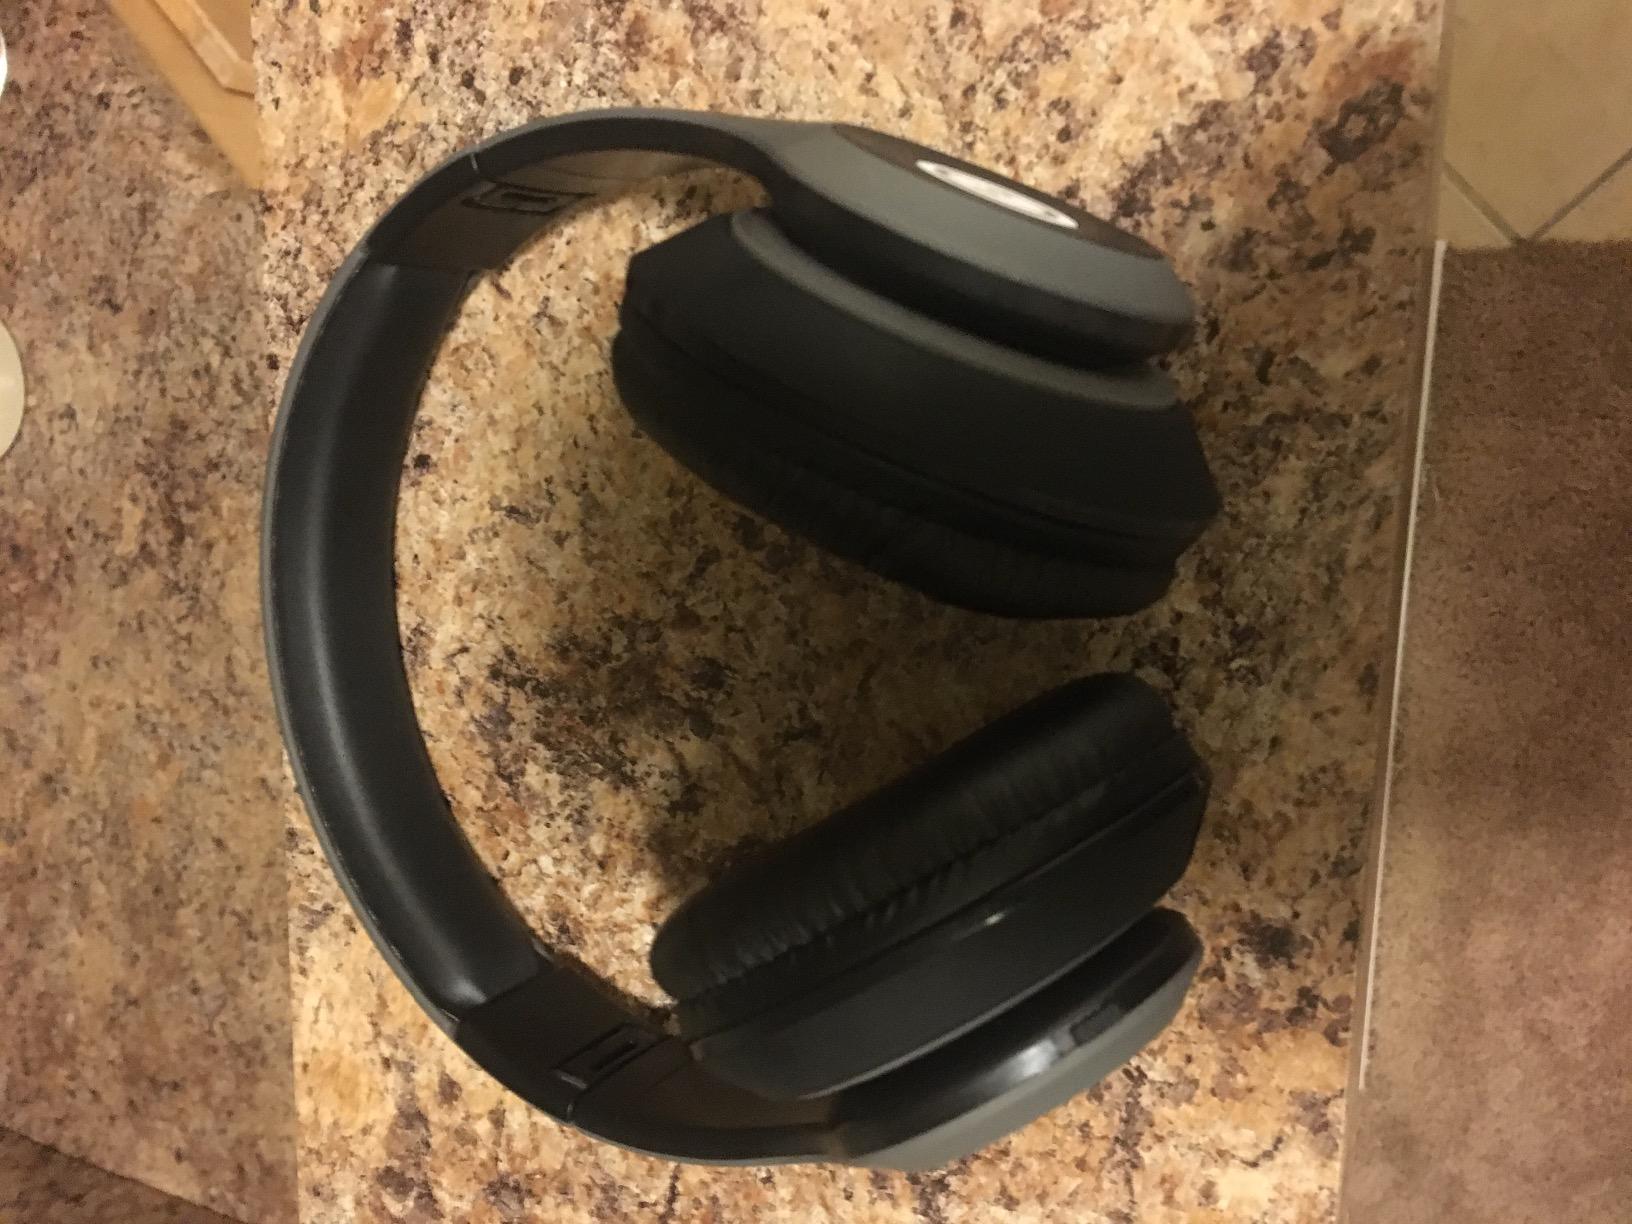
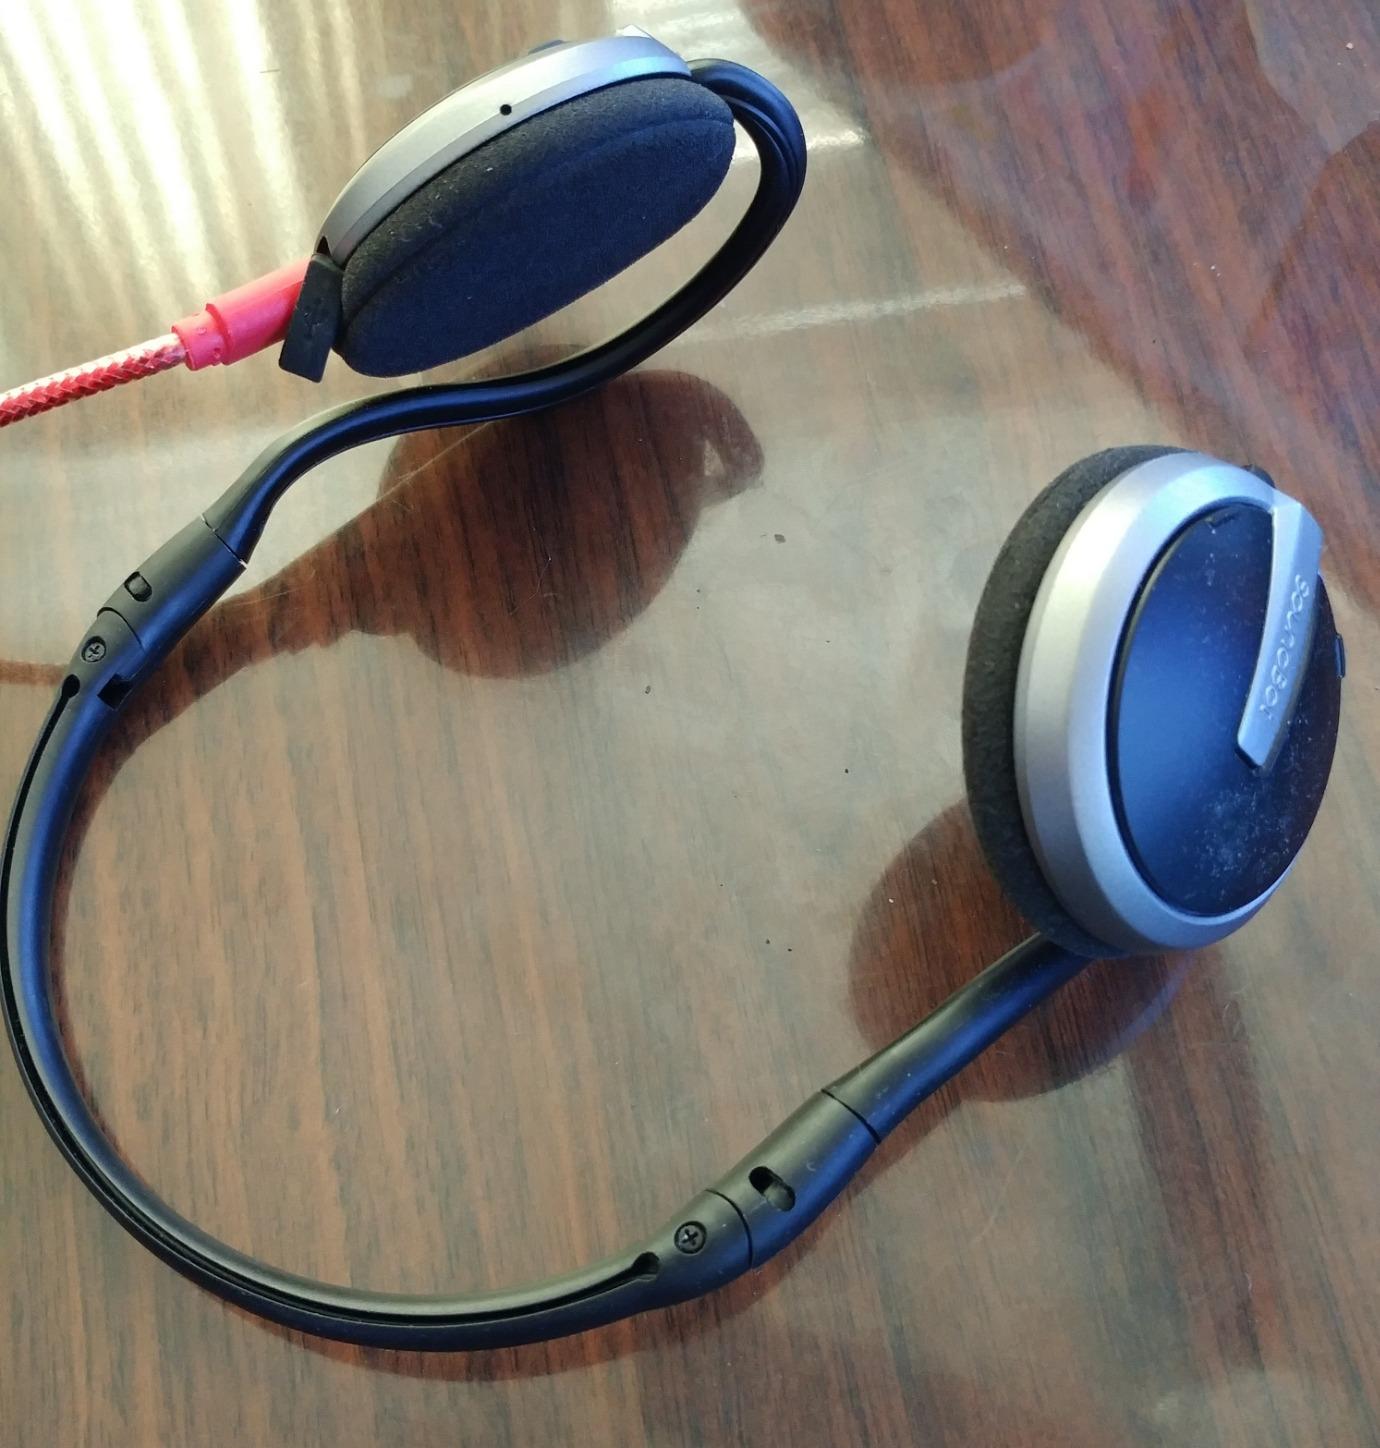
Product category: headphones
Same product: no